CIM-10 Bomarc

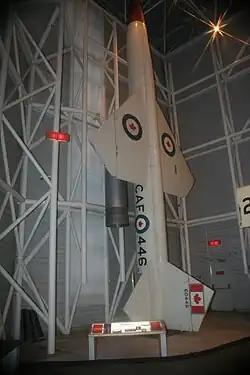
Bomarc B on display at the Canada Aviation and Space Museum Ottawa, Ontario, Canada, c. 2006.

The Bomarc missile captured the imagination of the American and Canadian popular music industry, giving rise to a pop music group, the Bomarcs (composed mainly of servicemen stationed on a Florida radar site that tracked Bomarcs), a record label, Bomarc Records, and a moderately successful Canadian pop group, The Beau Marks.